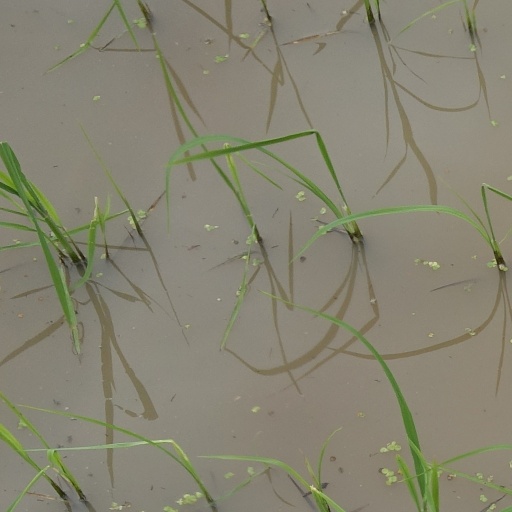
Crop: rice